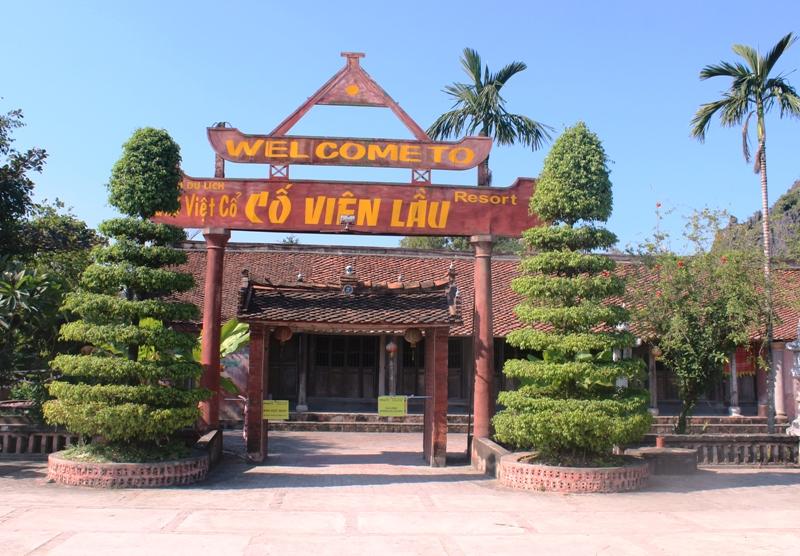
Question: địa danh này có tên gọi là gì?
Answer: nơi này có tên là cố viên lầu